Julius Thomas

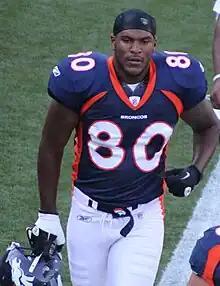
Thomas with the Denver Broncos in 2011

Julius Dewayne Thomas (born June 27, 1988) is an American former professional football player who was a tight end in the National Football League (NFL). He played college football and basketball at Portland State, and was drafted by the Denver Broncos in the fourth round of the 2011 NFL draft. He also played for the Jacksonville Jaguars and Miami Dolphins.